Red Room Curse

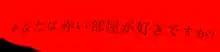
Depiction of the pop-up ad, asking "Do you like the red room?"

The is an early Japanese Internet urban legend about a red pop-up ad which announces the forthcoming death of the person who encounters it on their computer screen. It may have its origin in an Adobe Flash horror animation of the late 1990s that tells the story of the legend.